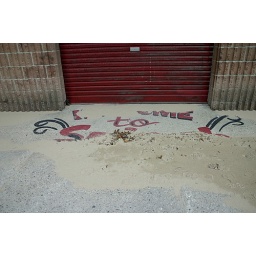
sidewalk art outside of Brenda's Splash covered by sand and fall leaves.